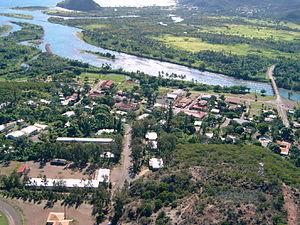
Thio est une commune française de Nouvelle-Calédonie située sur la côte Est de la Grande Terre, dans la Province Sud, à 120 km de Nouméa, entre Canala et Boulouparis